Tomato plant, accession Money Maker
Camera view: horizontal (90 deg, fisheye); turntable rotation: 180 degrees
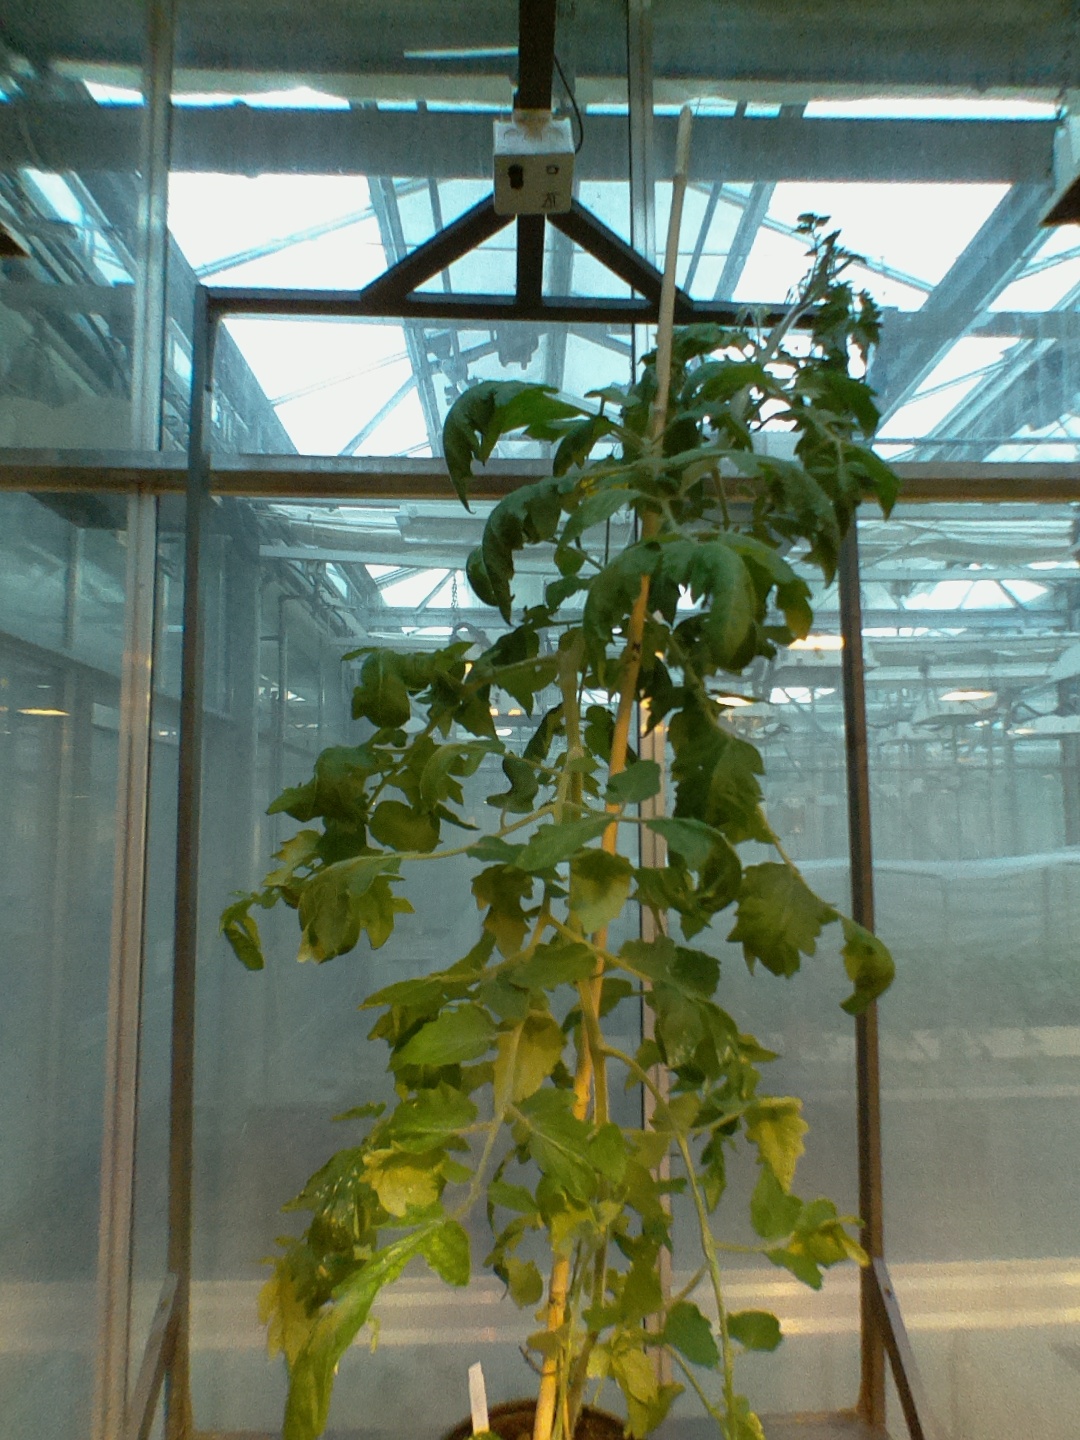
BBCH growth stage 68: Full flowering, 80%-90% of flowers open, more petals falling